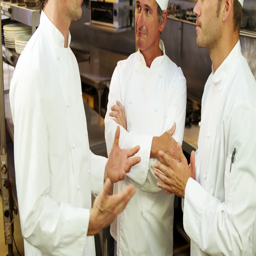
handsome chefs having a conversation in the restaurant kitchen